Roberta Williams

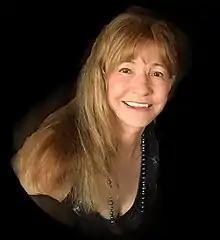
Roberta Williams in 2022

Roberta Lynn Williams (born February 16, 1953) is an American video game designer and writer, who co-founded Sierra On-Line with her husband, game developer Ken Williams. In 1980, her first game, "Mystery House", became a modest commercial success; it is credited as the first graphic adventure game. She is also known for creating and maintaining the "King's Quest" series, as well as designing the full motion video game "Phantasmagoria" in 1995.